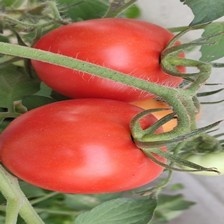
Label: tomato